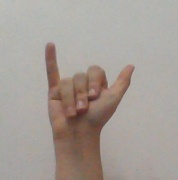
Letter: ya